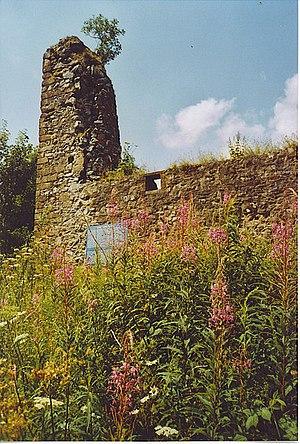
Cette liste recense les principaux châteaux du council area du Dumfries and Galloway en Écosse.